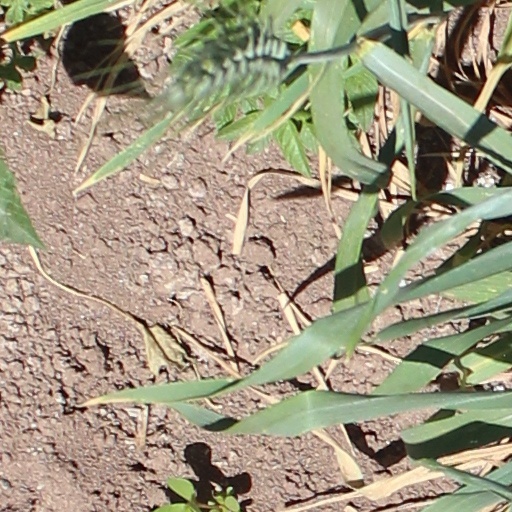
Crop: wheat